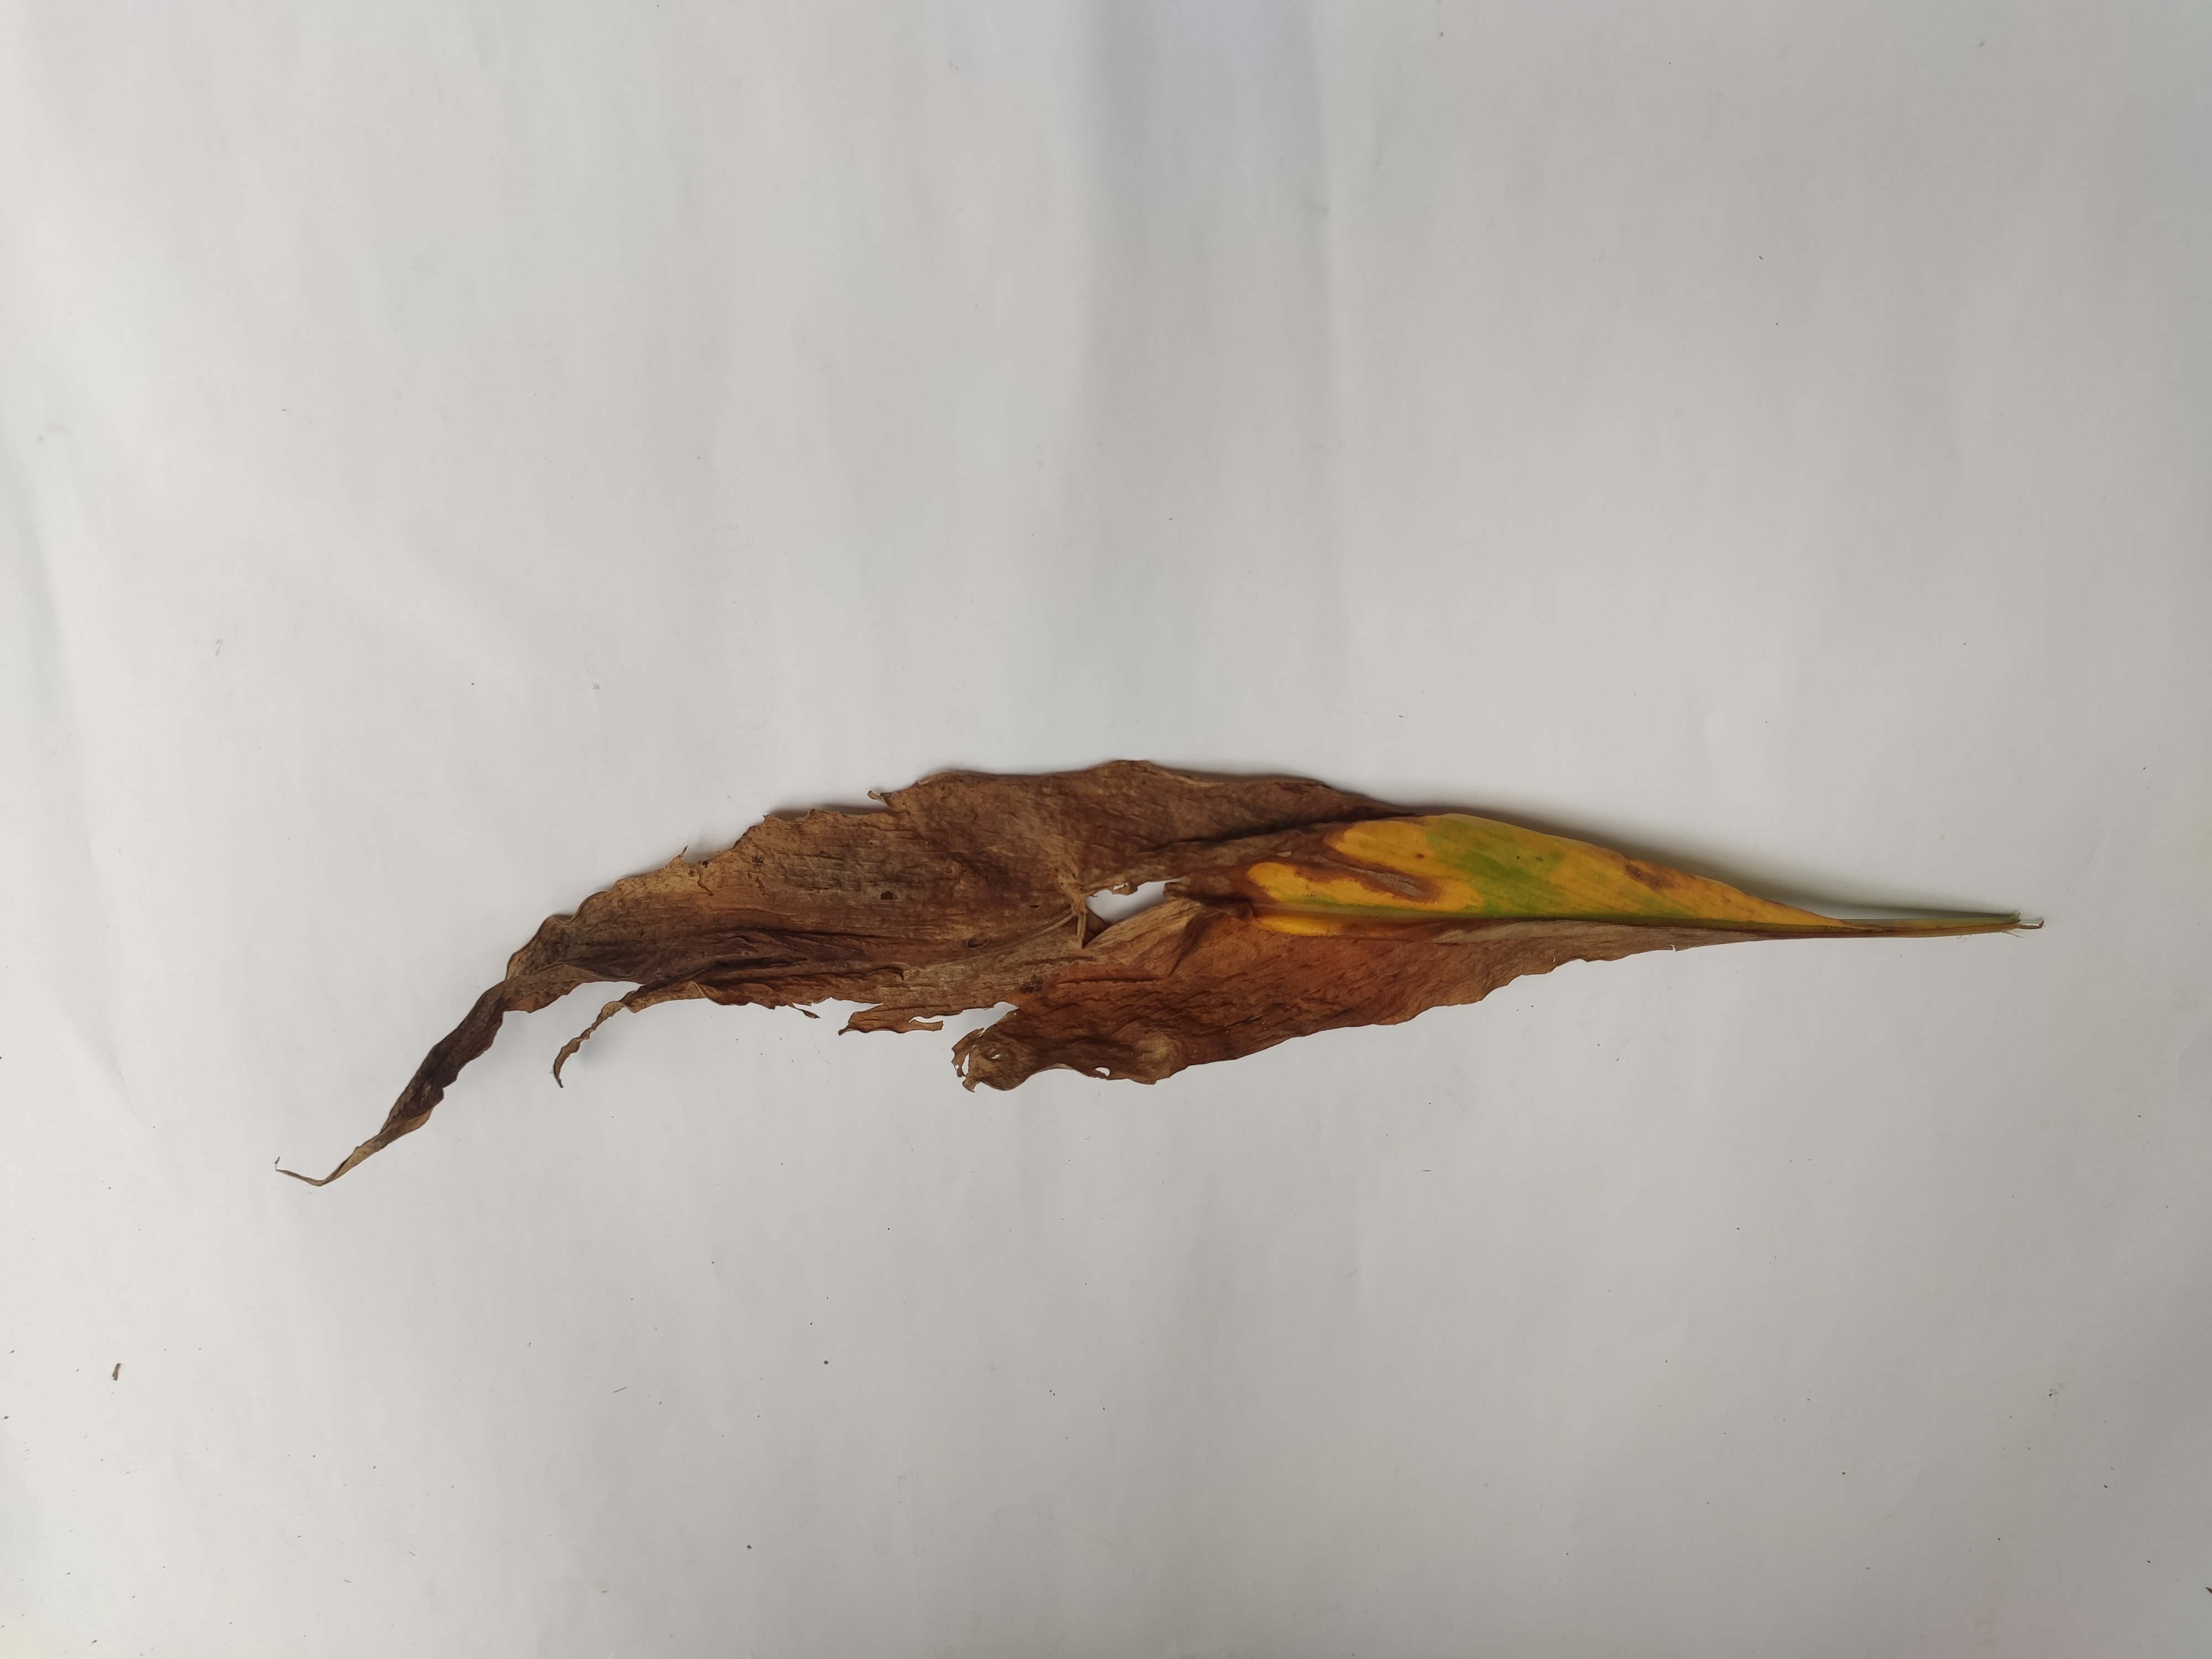
Label: Blotch